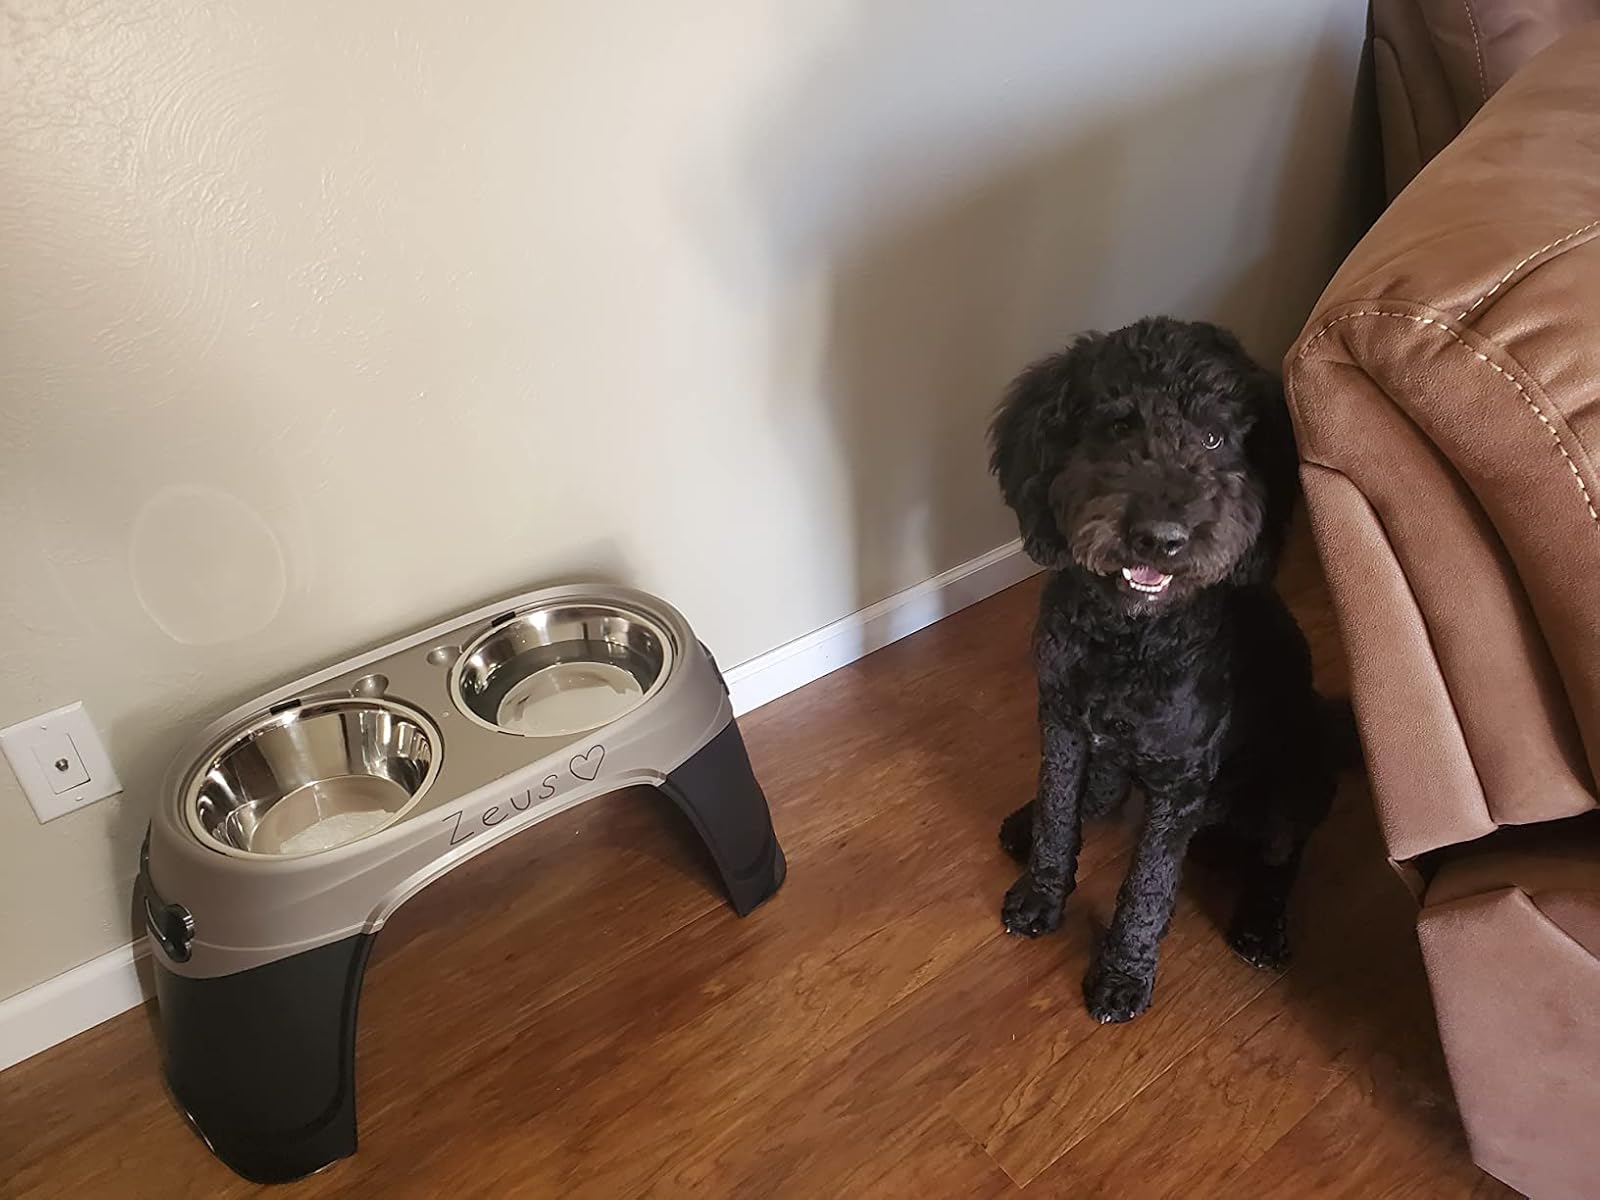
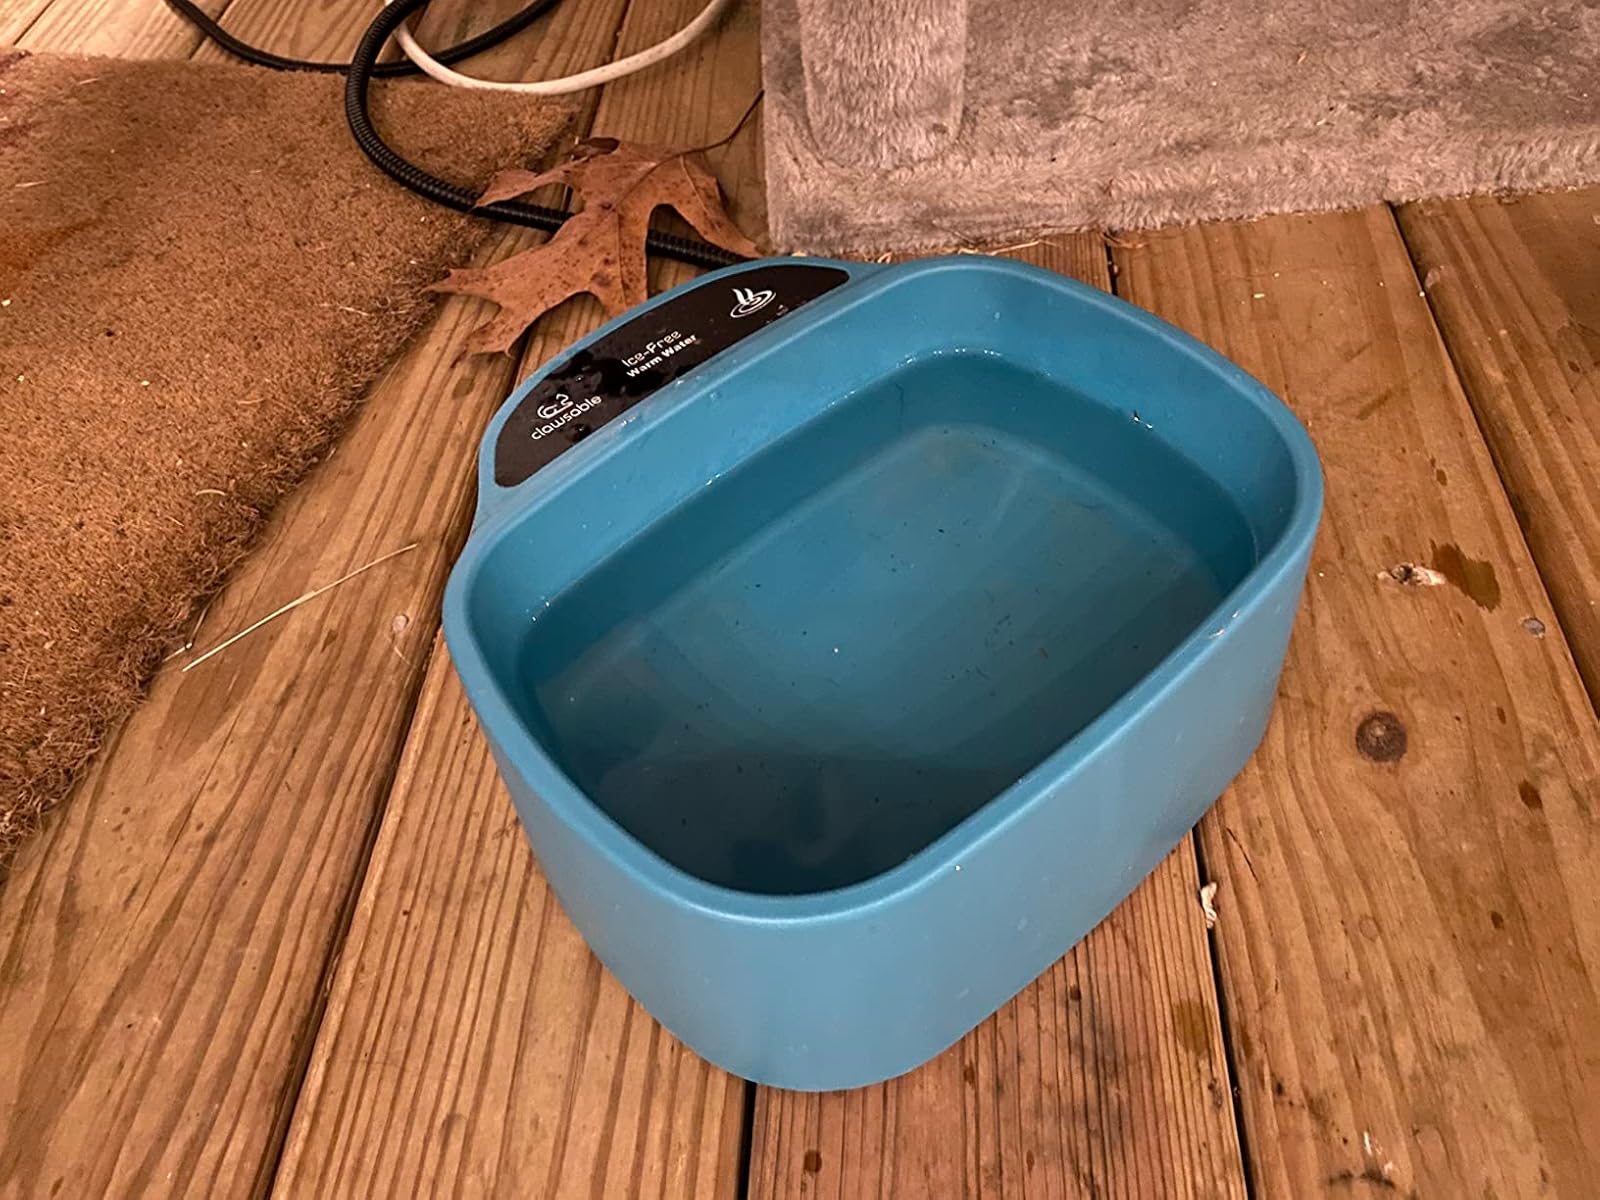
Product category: items_bowl
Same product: no